Ethelbert Watts

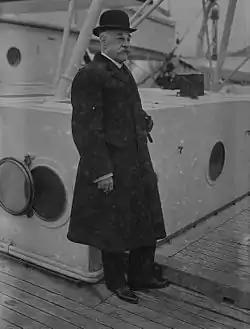
Ethelbert Watts (1917)

Ethelbert Watts (February 25, 1846 – July 13, 1919) was a United States diplomat for over twenty-four years, who played important roles in the Spanish–American War, Russo-Japanese War, and World War I.